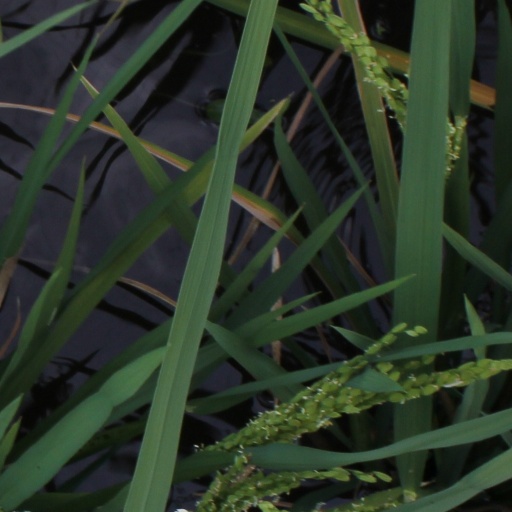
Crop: rice